Parkes, New South Wales

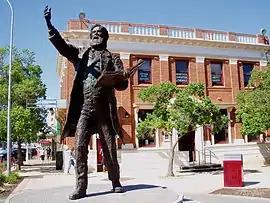
A statue of Sir Henry Parkes, the town's namesake

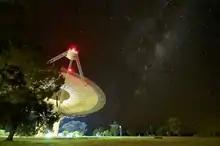
The 64-metre radio telescope of Parkes Observatory in Parkes, New South Wales is an important Southern Hemisphere radio telescope.

Parkes is a town in the Central West region of New South Wales, Australia. It is the main settlement in the local government area of Parkes Shire. Parkes had a population of 9,832 at the 2021 census.